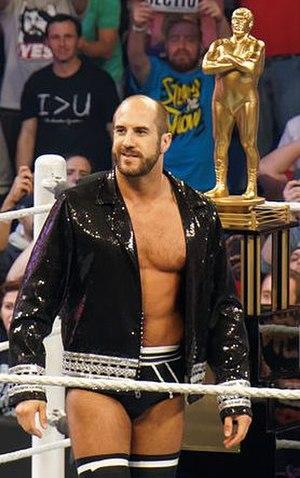
Le catcheur Antonio Cesaro devant le trophée en l'honneur d'André the Giant, créé à son image.
André Roussimoff, alias André the Giant, né le 19 mai 1946 à Coulommiers et mort le 27 janvier 1993 à Paris, est un catcheur et acteur français.